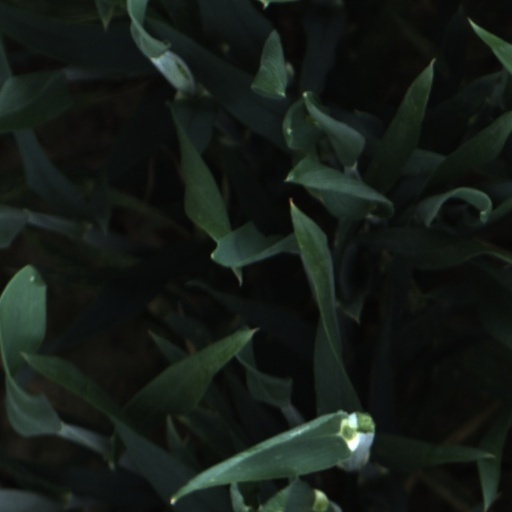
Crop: wheat